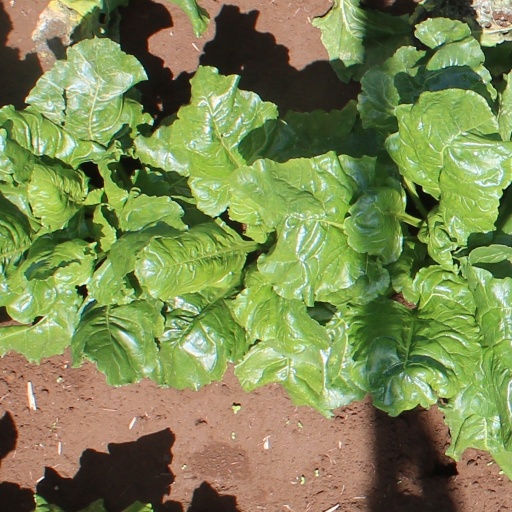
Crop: sugar beet